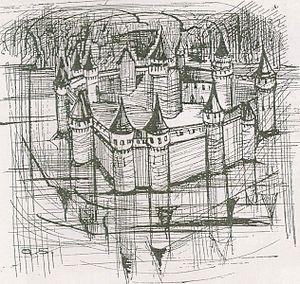
Dessin du château de Messei (Orne) d'après les descriptions qui en ont été données.
Le château de Messei est un ancien château fort dont il ne reste aujourd'hui que des vestiges. Il est situé à Messei dans l'Orne, en Normandie.
Cet article recense de manière non exhaustive les châteaux, maisons fortes, manoirs, mottes castrales, situés dans le département français de l'Orne. Le cas échéant, il est fait état des inscriptions et classements au titre des monuments historiques.
Cet article recense les monuments historiques de l'Orne, en France.